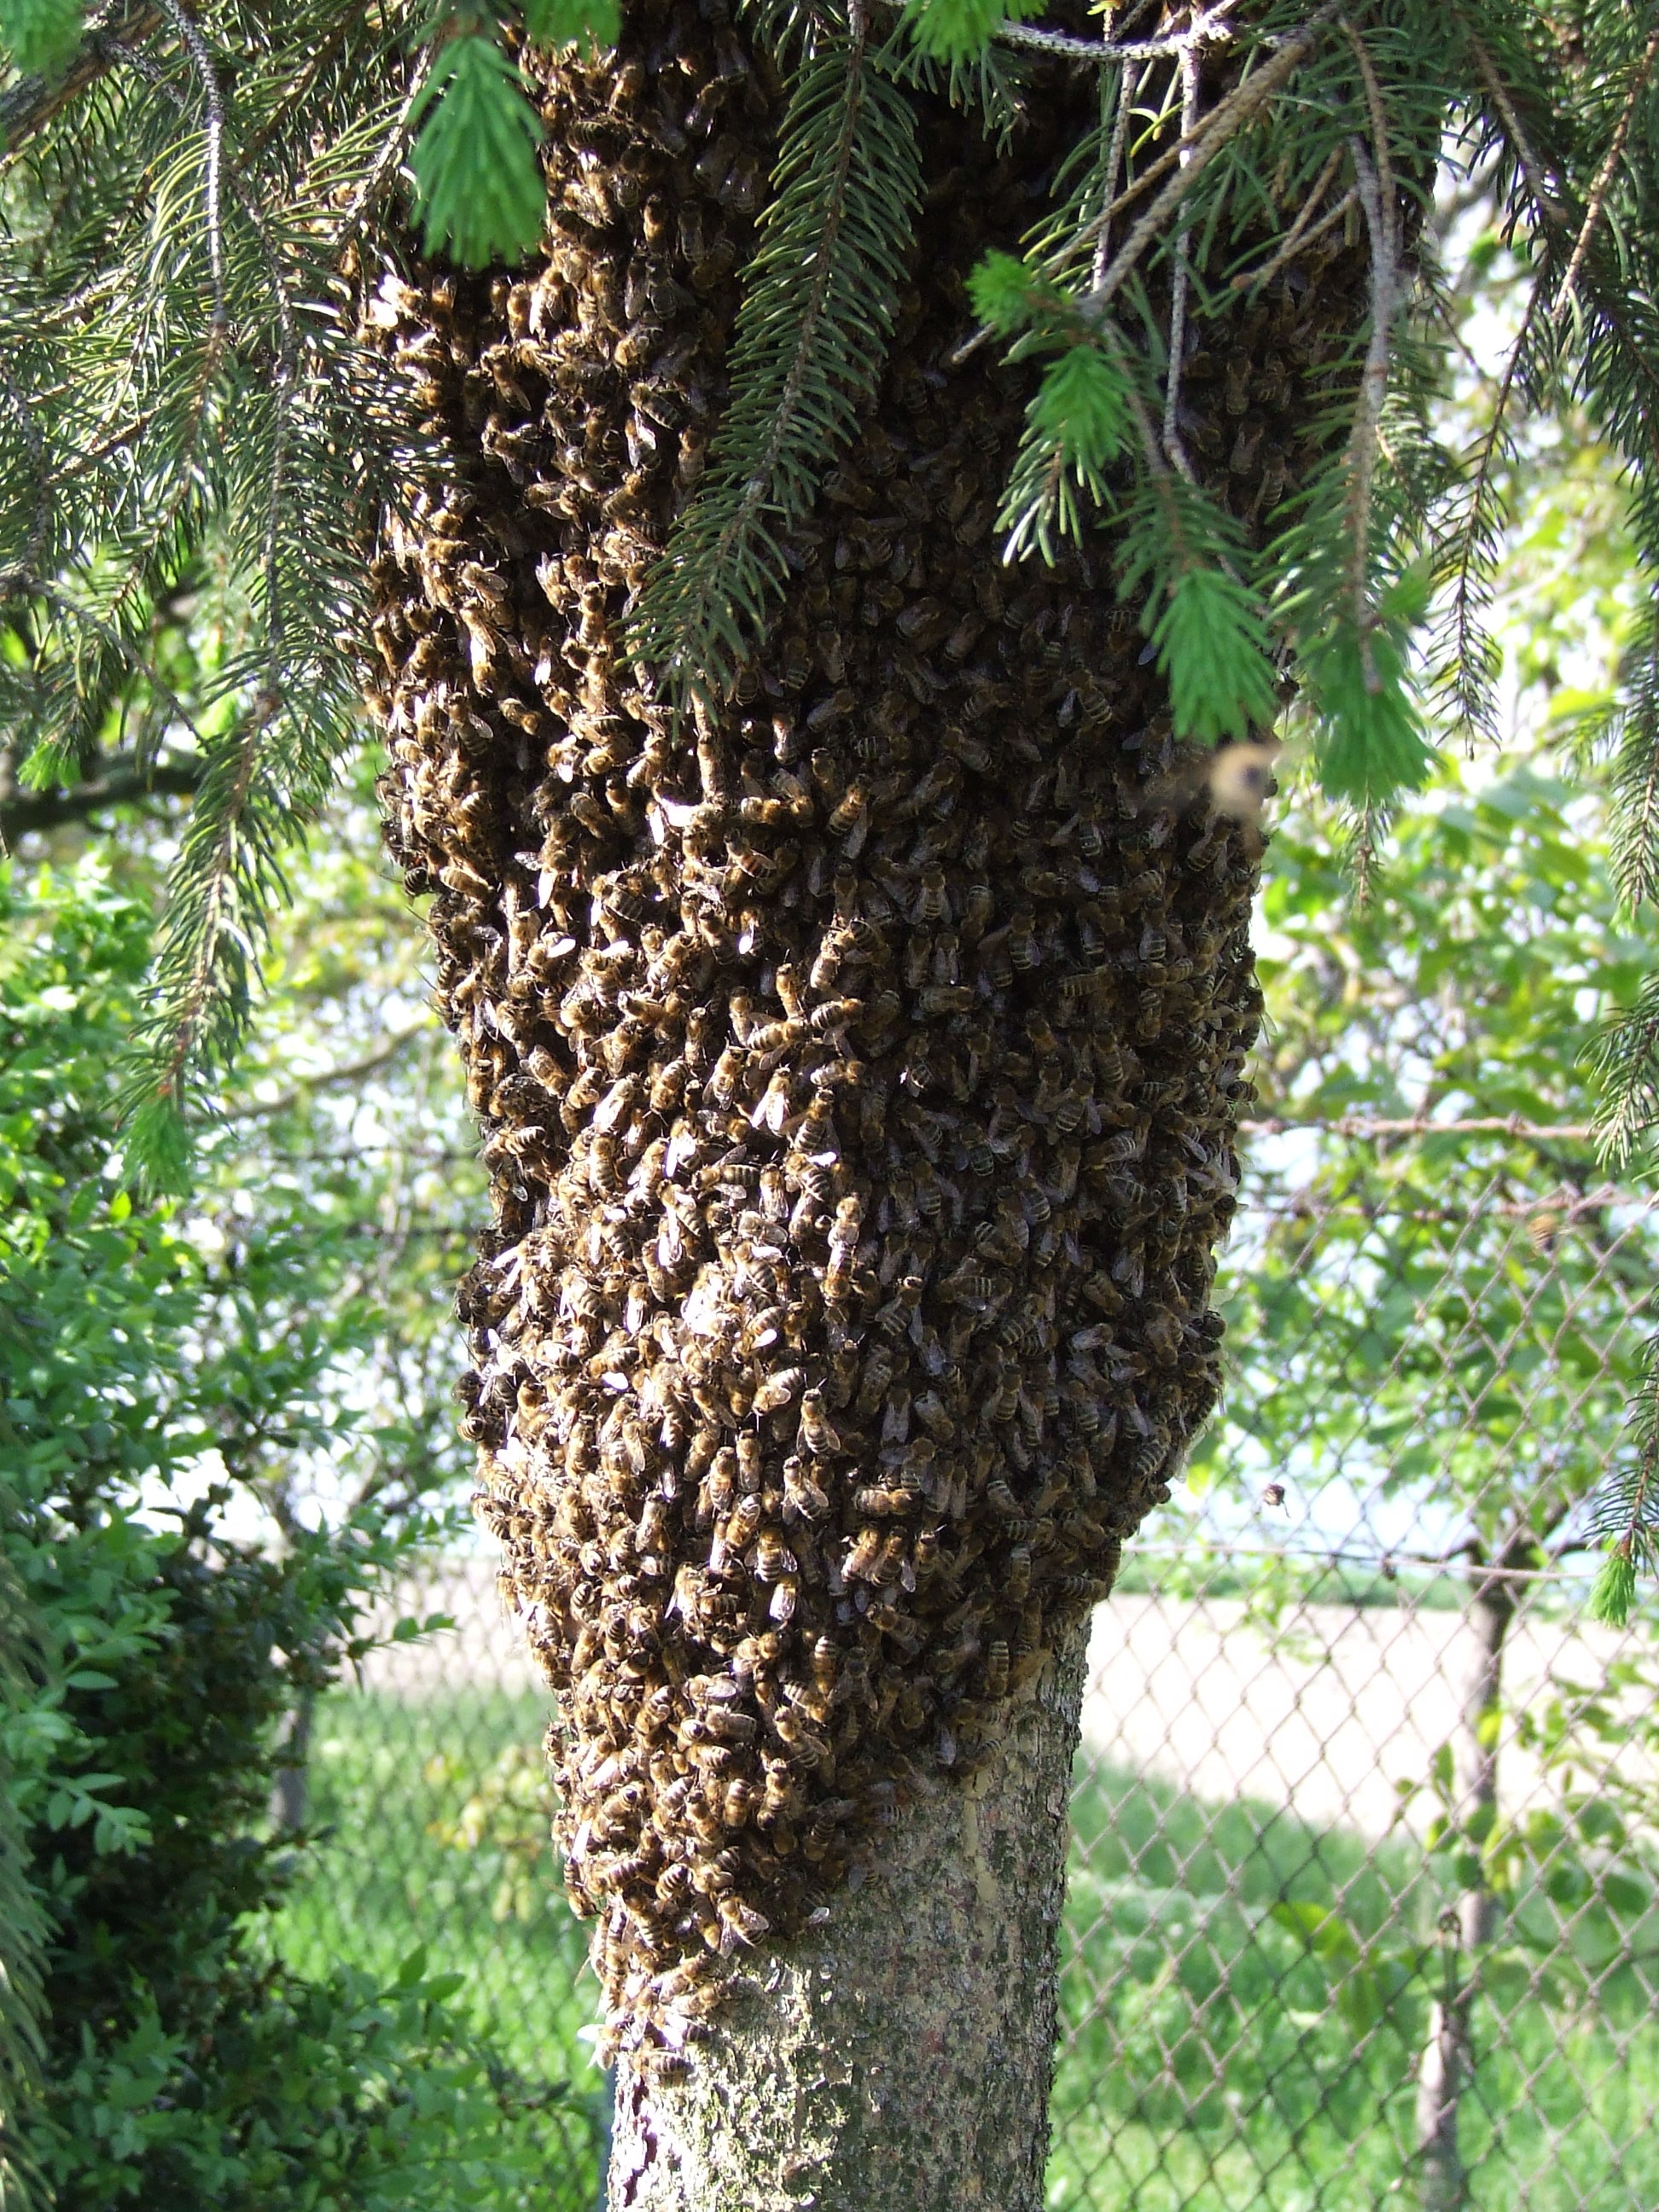
tree, insect, fauna, invertebrate, bee, insects, bees, beehive, swarm, honey bee, pollinator, membrane winged insect